Berkshire

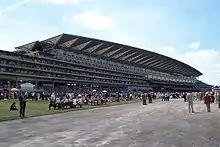
The grandstand at Ascot Racecourse

Berkshire hosts more Group 1 flat horse races than any other county. Ascot Racecourse is used for thoroughbred horse racing. It is one of the leading racecourses in the United Kingdom, hosting 13 of the UK's 35 annual Group 1 races. The course is closely associated with the British Royal Family, being approximately from Windsor Castle, and owned by the Crown Estate.